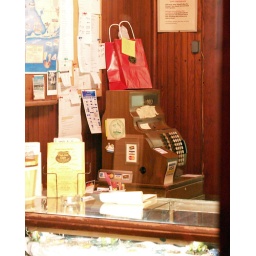
at the candy kitchen in point clear